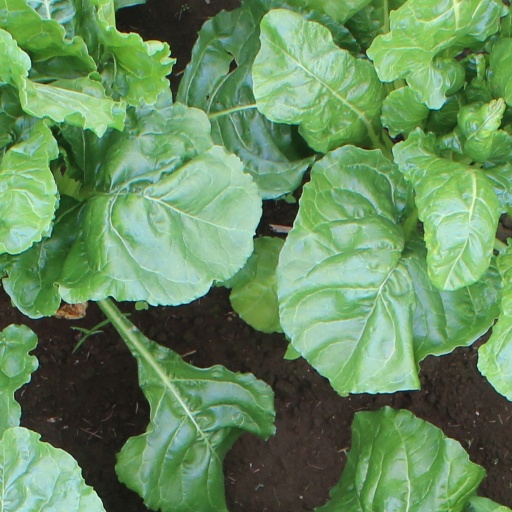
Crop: sugar beet